Rahul Panicker

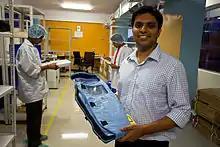

Rahul Alex Panicker is a technology leader and entrepreneur, formerly Chief Innovation Officer at the Wadhwani Institute for Artificial Intelligence, and best known as the President and Co-founder of Embrace Innovations and Embrace, a social enterprise startup that aims to help premature and low-birth-weight babies, through a low-cost infant warmer.